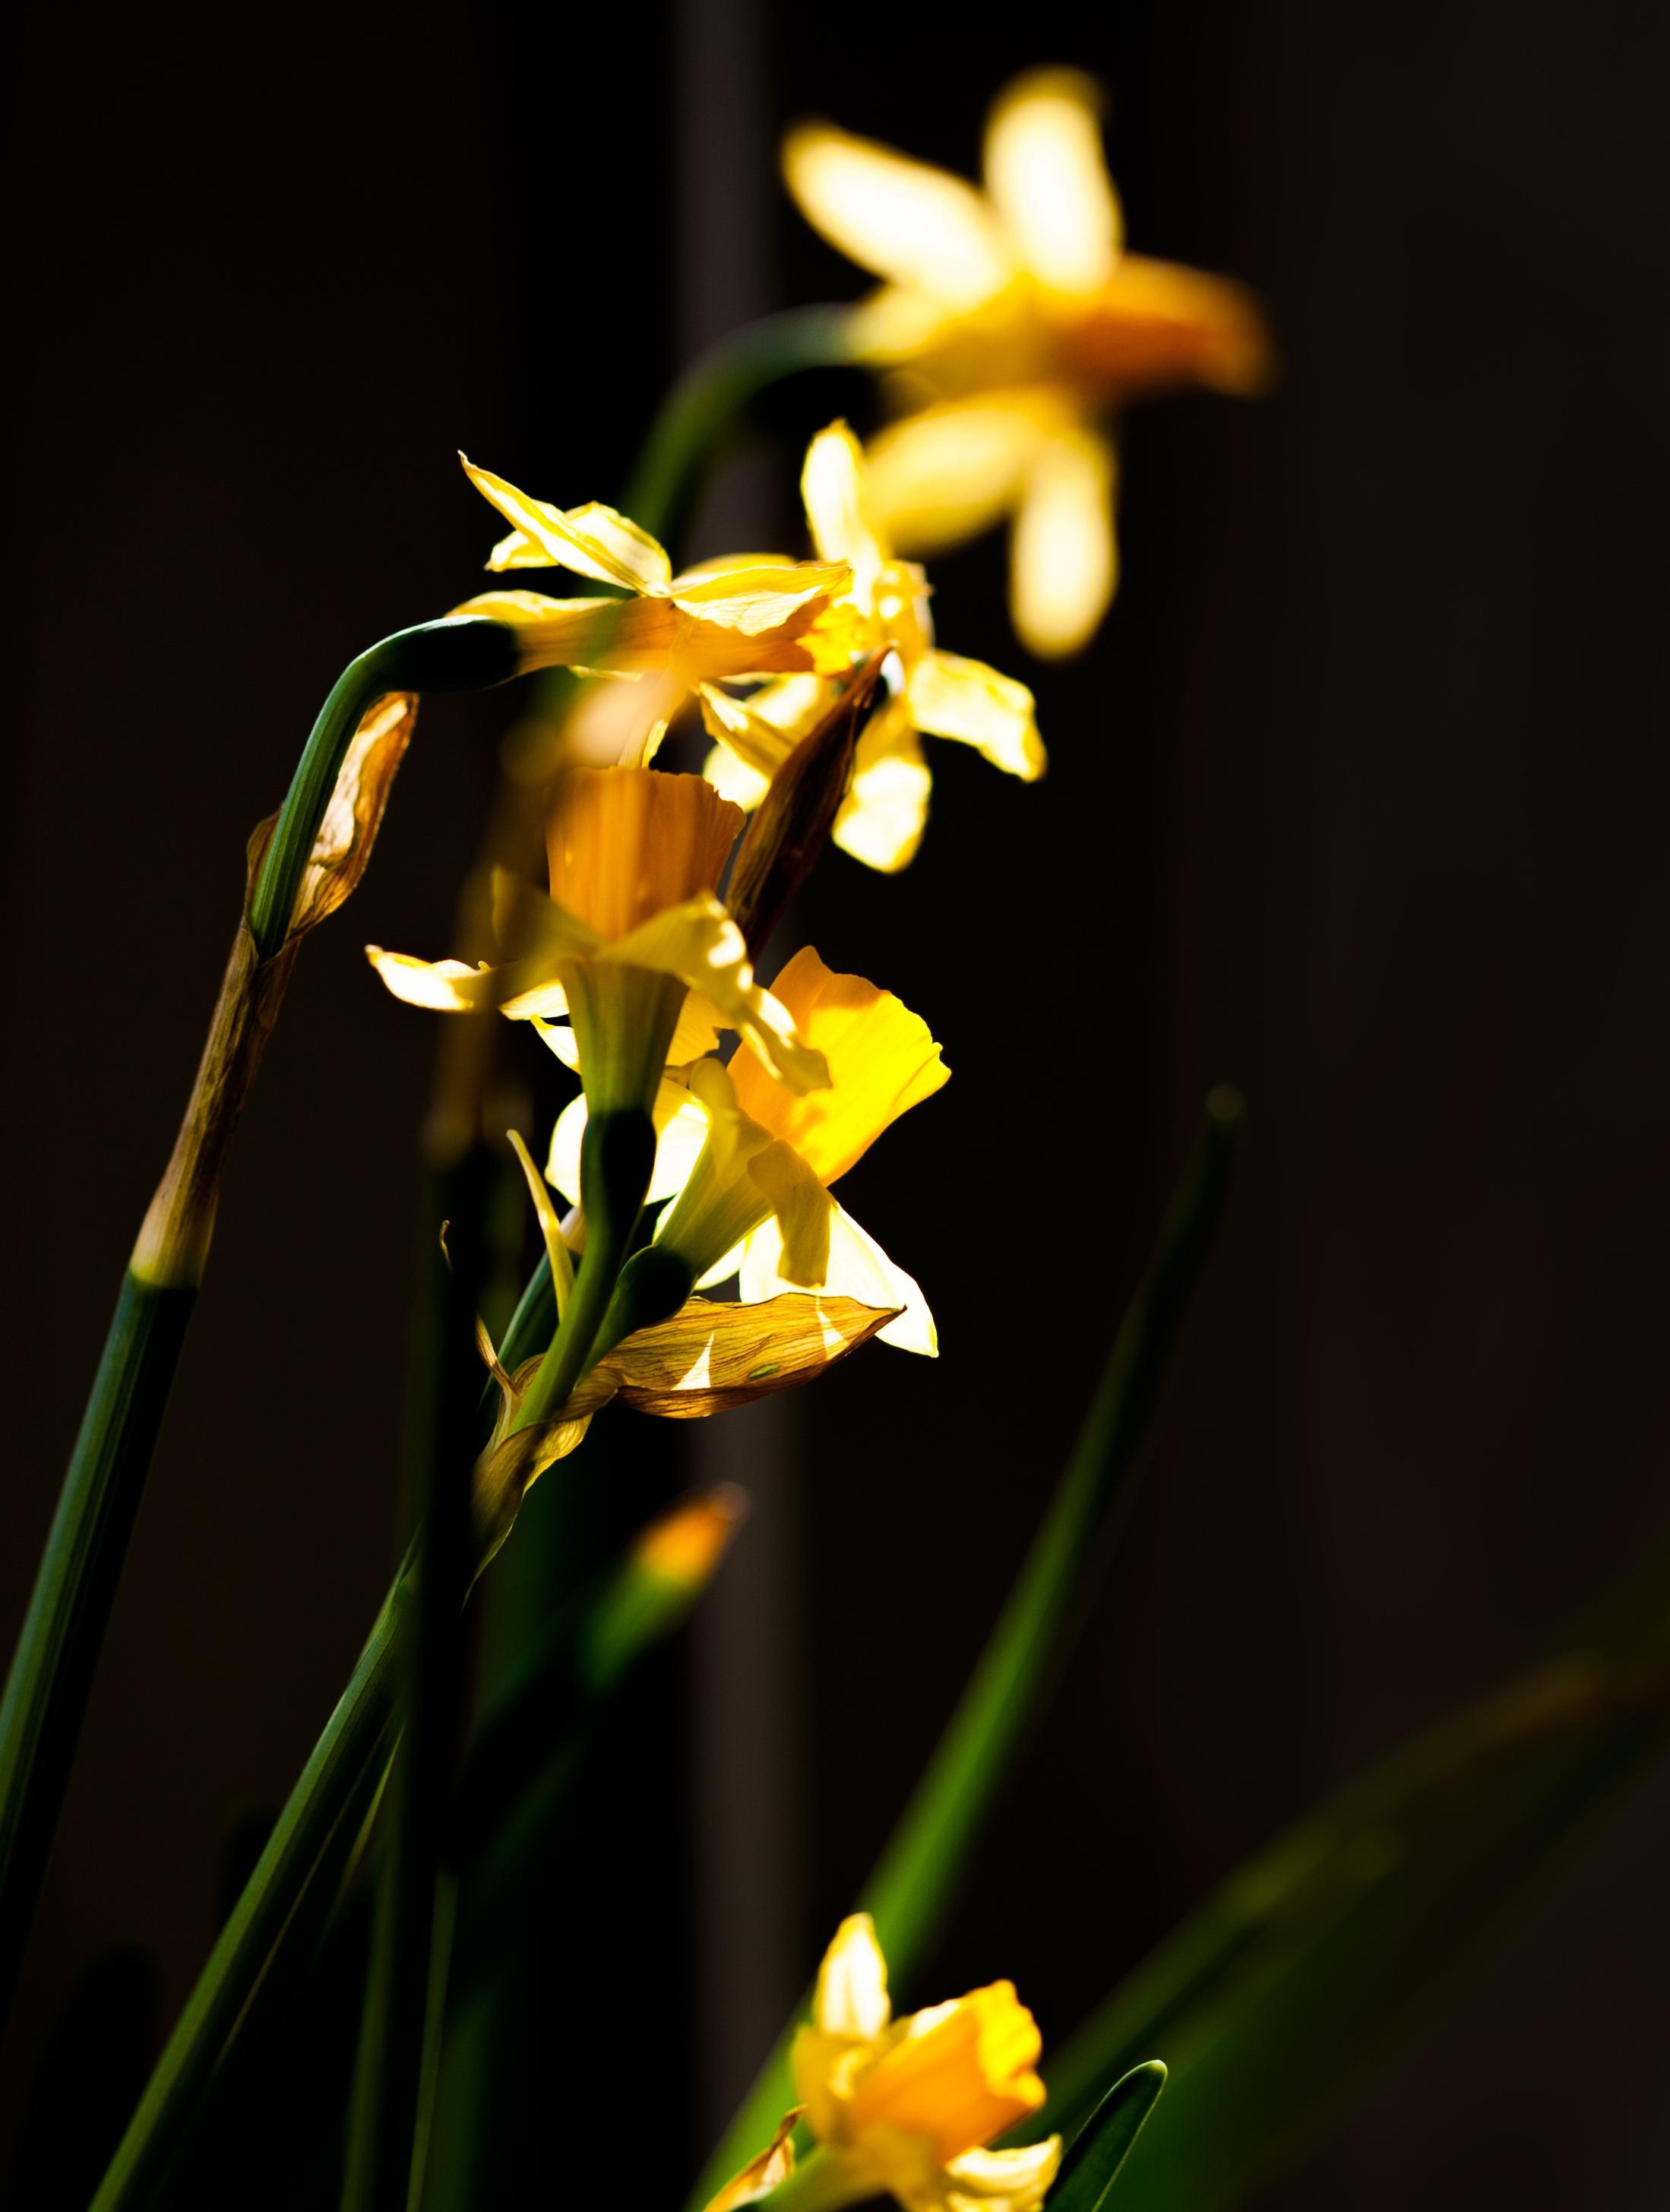
plant, photography, leaf, flower, green, insect, botany, yellow, flora, orchid, close up, macro photography, flowering plant, plant stem, land plant